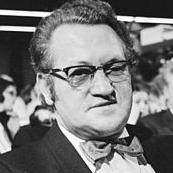
Age: 46